Barclay House (Bedford, Pennsylvania)

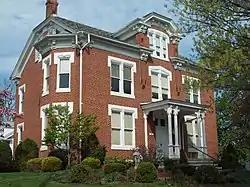
Barclay House, April 2010

Barclay House, also known as the Bedford Mansion or Barclay Mansion, is a historic home located at Bedford in Bedford County, Pennsylvania. It was built in 1889 and is a -story, brick dwelling with Gothic and Italianate style details and a jerkin-head gable roof. It once housed the Bedford County Public Library. It is the current location of the Bedford Fine Art Gallery which features 19th century art.